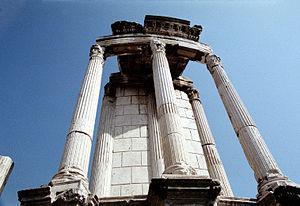
Le temple de Vesta est un temple romain dédié à Vesta situé sur le Forum Romain. Ce très ancien petit temple rond aurait été édifié, à Rome, sous le règne de Numa Pompilius, au VIIᵉ siècle av. J.-C., durant la monarchie romaine. Le temple actuel date de la fin du IIᵉ siècle av. J.-C., après l'incendie du Forum en l'an 191, sous l'empereur Commode, avait été reconstruit toujours en relation avec la Maison des Vestales, avec laquelle il forme un complexe religieux appelé Atrium Vestae.
Cette liste des monuments de la Rome antique recense les monuments les plus importants construits à Rome ou à proximité immédiate, depuis la fondation de la ville jusqu'au début du VIIᵉ siècle.
Dans cette liste des édifices du Forum Romain sont recensés tous les monuments qui ont été construits sur et autour de l'esplanade du Forum, depuis la fondation de la ville jusqu'au début du VIIᵉ siècle, ainsi que les églises chrétiennes édifiées ou aménagées dans des bâtiments antiques depuis le VIᵉ siècle.